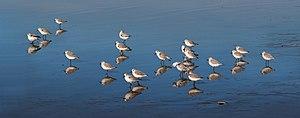
Des Bécasseaux sanderling (Calidris alba). Photo prise sur la plage d'Ocean Beach, à San Francisco (États-Unis).